Bob Ross (Australian footballer)

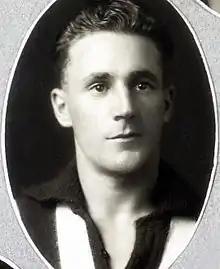
Ross during his Collingwood career

Bob Ross (17 August 1908 – 3 July 1988) was an Australian rules footballer who played for Collingwood in the Victorian Football League (VFL).